Robert Rogers (British Army officer)

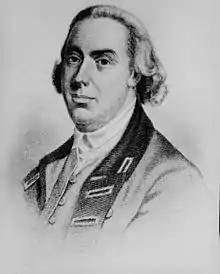
Thomas Gage bitterly disliked Rogers due to his close friendship with Jeffrey Amherst, Gage's rival

On 7 May 1763, Pontiac's War broke out in the Ohio Country. Odawa leader Pontiac attempted to capture Fort Detroit by surprise with a force of 300 warriors. However, the British commander was aware of Pontiac's plan, and his garrison was armed and ready. Undaunted, Pontiac withdrew and laid siege to the fort. Eventually, more than 900 Indian warriors from a half-dozen tribes joined the siege of Fort Detroit.